Firecreek

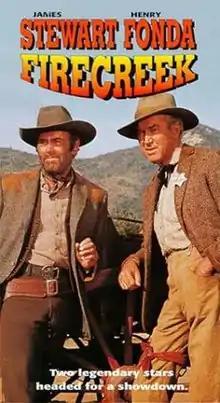
VHS cover

Firecreek is a 1968 American Western film directed by Vincent McEveety and starring James Stewart and Henry Fonda, the latter in his first of two roles that year as a villain (the second being Sergio Leone's "Once Upon a Time in the West"). The film is similar to "High Noon" in that it features an entire town that refuses to help a peace officer against outlaws. Stewart plays an unlikely hero, forced into action when his conscience will not permit evil to continue. The supporting cast features Inger Stevens, Dean Jagger, Ed Begley, Jay C. Flippen, Jack Elam and John Qualen.